Small nucleolar RNA SNORA20

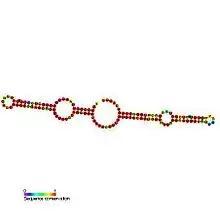
Predicted secondary structure and sequence conservation of SNORA20

In molecular biology, SNORA20 (also known as ACA20) is a member of the H/ACA class of small nucleolar RNA that guide the sites of modification of uridines to pseudouridines.